Yevgeny Balitsky

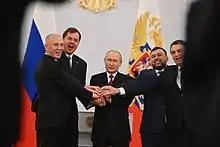
Balitsky (second from left) celebrating with Vladimir Putin and three other Russian-backed leaders of occupied Ukrainian regions

Following the capture of Melitopol by Russian forces during the 2022 Russian invasion of Ukraine, Balitsky assisted in the establishment of a new, pro-Russian government in the city. The Security Service of Ukraine (SBU) has claimed that Balitsky is the grey eminence of the occupation in Melitopol.